Military geology

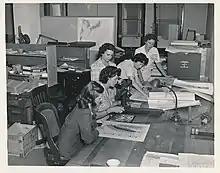
Geologists with the USGS Military Geology Unit working on maps during World War II. Ruth A. M. Schmidt is in the center.

Military geology is the application of geological theory to warfare and the peacetime practices of the military. The formal practice of military geology began during the Napoleonic Wars; however, geotechnical knowledge has been applied since the earliest days of siege warfare. In modern warfare military geologists are used for terrain analysis, engineering, and the identification of resources. Military geologists have included both specially trained military personnel and civilians incorporated into the military. The peacetime application of military geology includes the building of infrastructure, typically during local emergencies or foreign peacekeeping deployments.